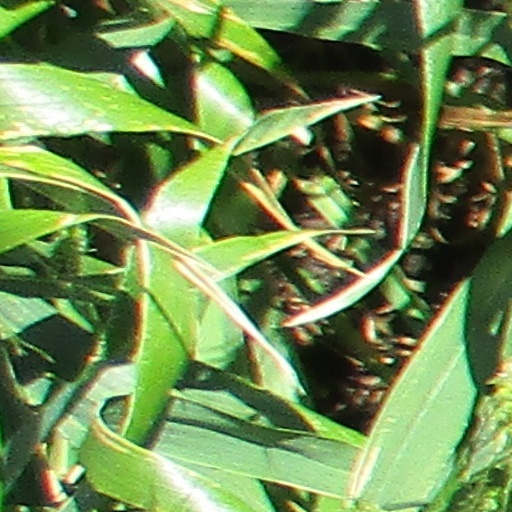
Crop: wheat